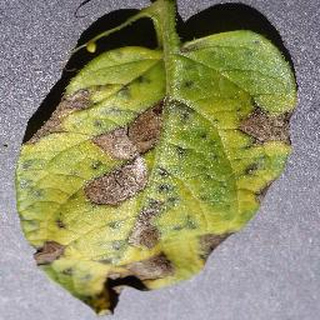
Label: potato_early_blight